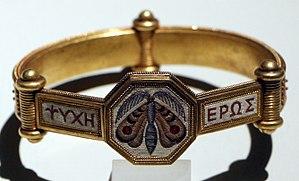
Fortunato Pio Castellani, est le fondateur de l'atelier Castellani, spécialisé dans la restauration d'orfèvrerie étrusque, qui fut impliqué au XIXᵉ siècle, dans les faux étrusques de la collection Campana acquise par Napoléon III pour le Louvre.